Star Wars (2013 comic book)

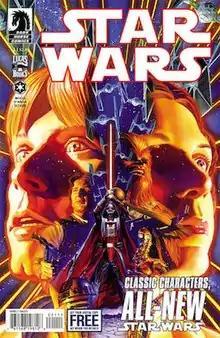
Cover of the first issue, by Alex Ross

Star Wars is a "Star Wars" comic book series published by Dark Horse Comics between 2013 and 2014. The series was written by Brian Wood, and follows the main characters of the original "Star Wars" trilogy soon after the events of the original film. It ended after a 20-issue run, largely due to the "Star Wars" comics license being transferred to Marvel as part of Disney's acquisition of Lucasfilm.